Francis J. Child House

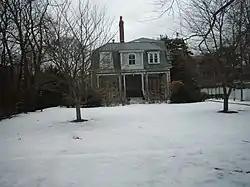

The Francis J. Child House is an historic house at 67 Kirkland Street in Cambridge, Massachusetts. It is a two-story wood-frame structure, with a mansard roof, wooden clapboard siding, and a porch extending across the main facade. The house was built in 1861, and is a distinctive Second Empire cottage with jigsaw-cut molding over its gable windows. The lower (steep) portion of the mansard roof has hexagonal tiles, and the building retains its original siding.